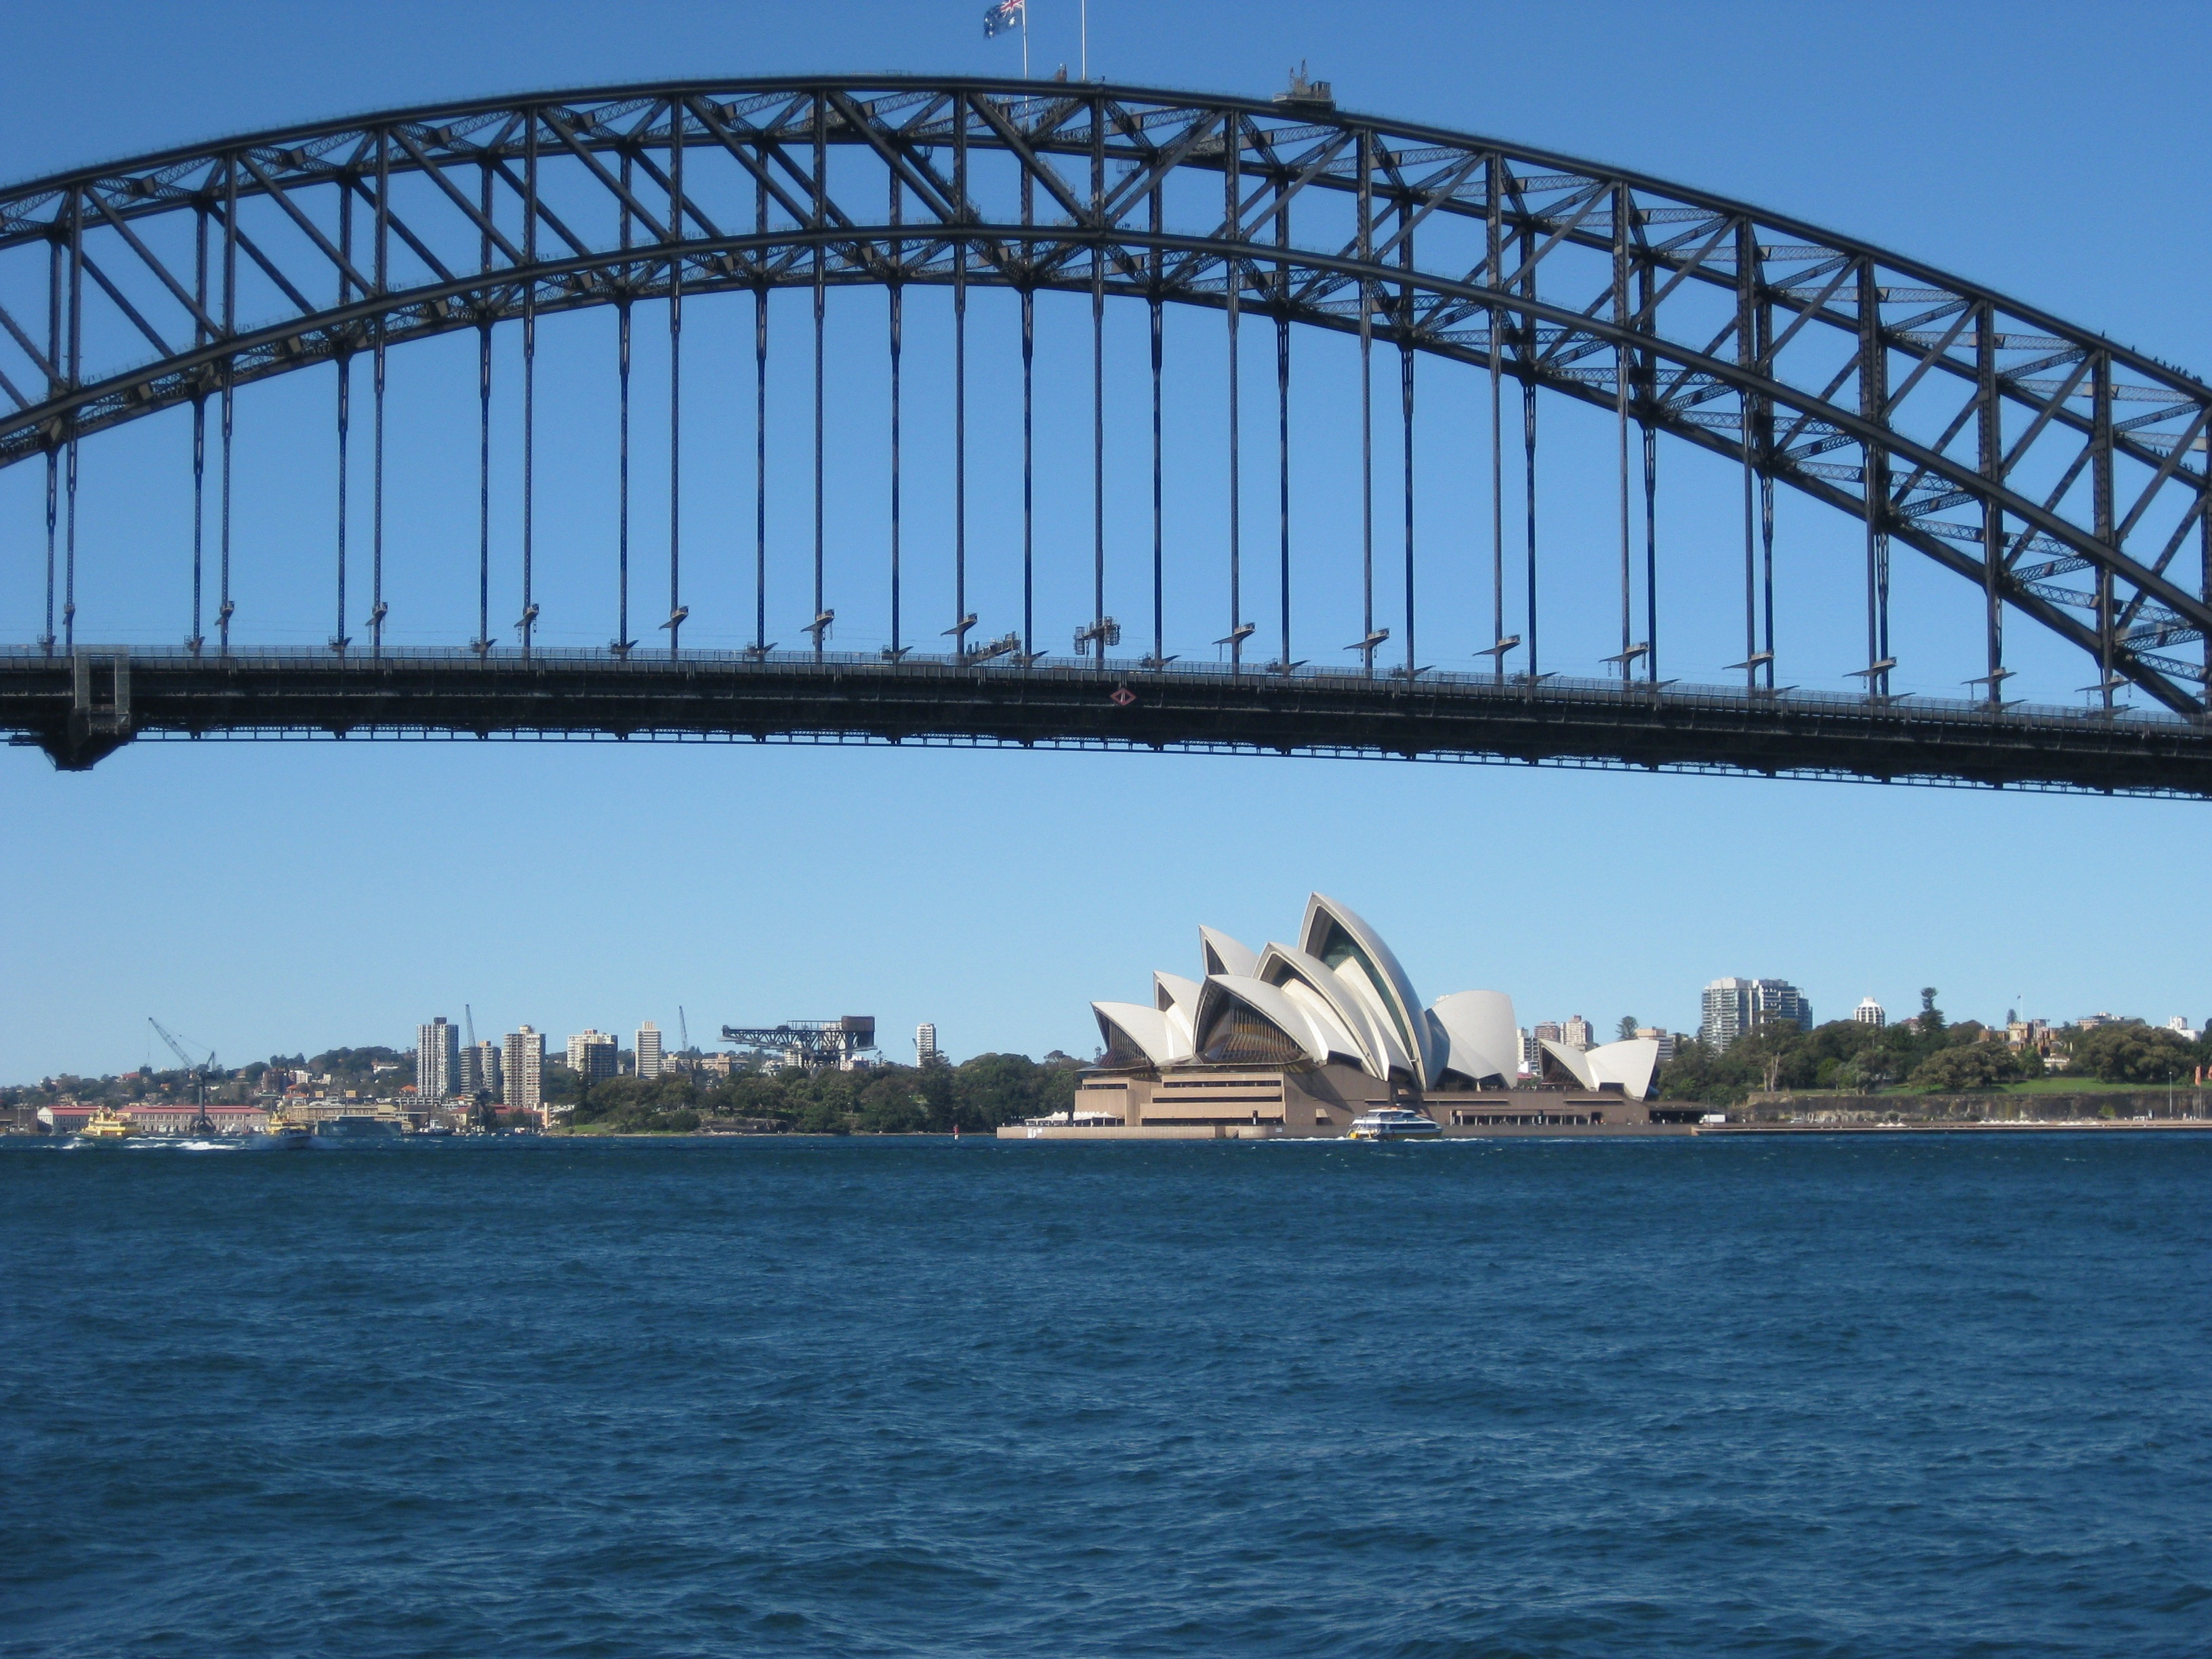
sea, bridge, landmark, harbor, australia, cable stayed bridge, arch bridge, sydney skyline, nonbuilding structure